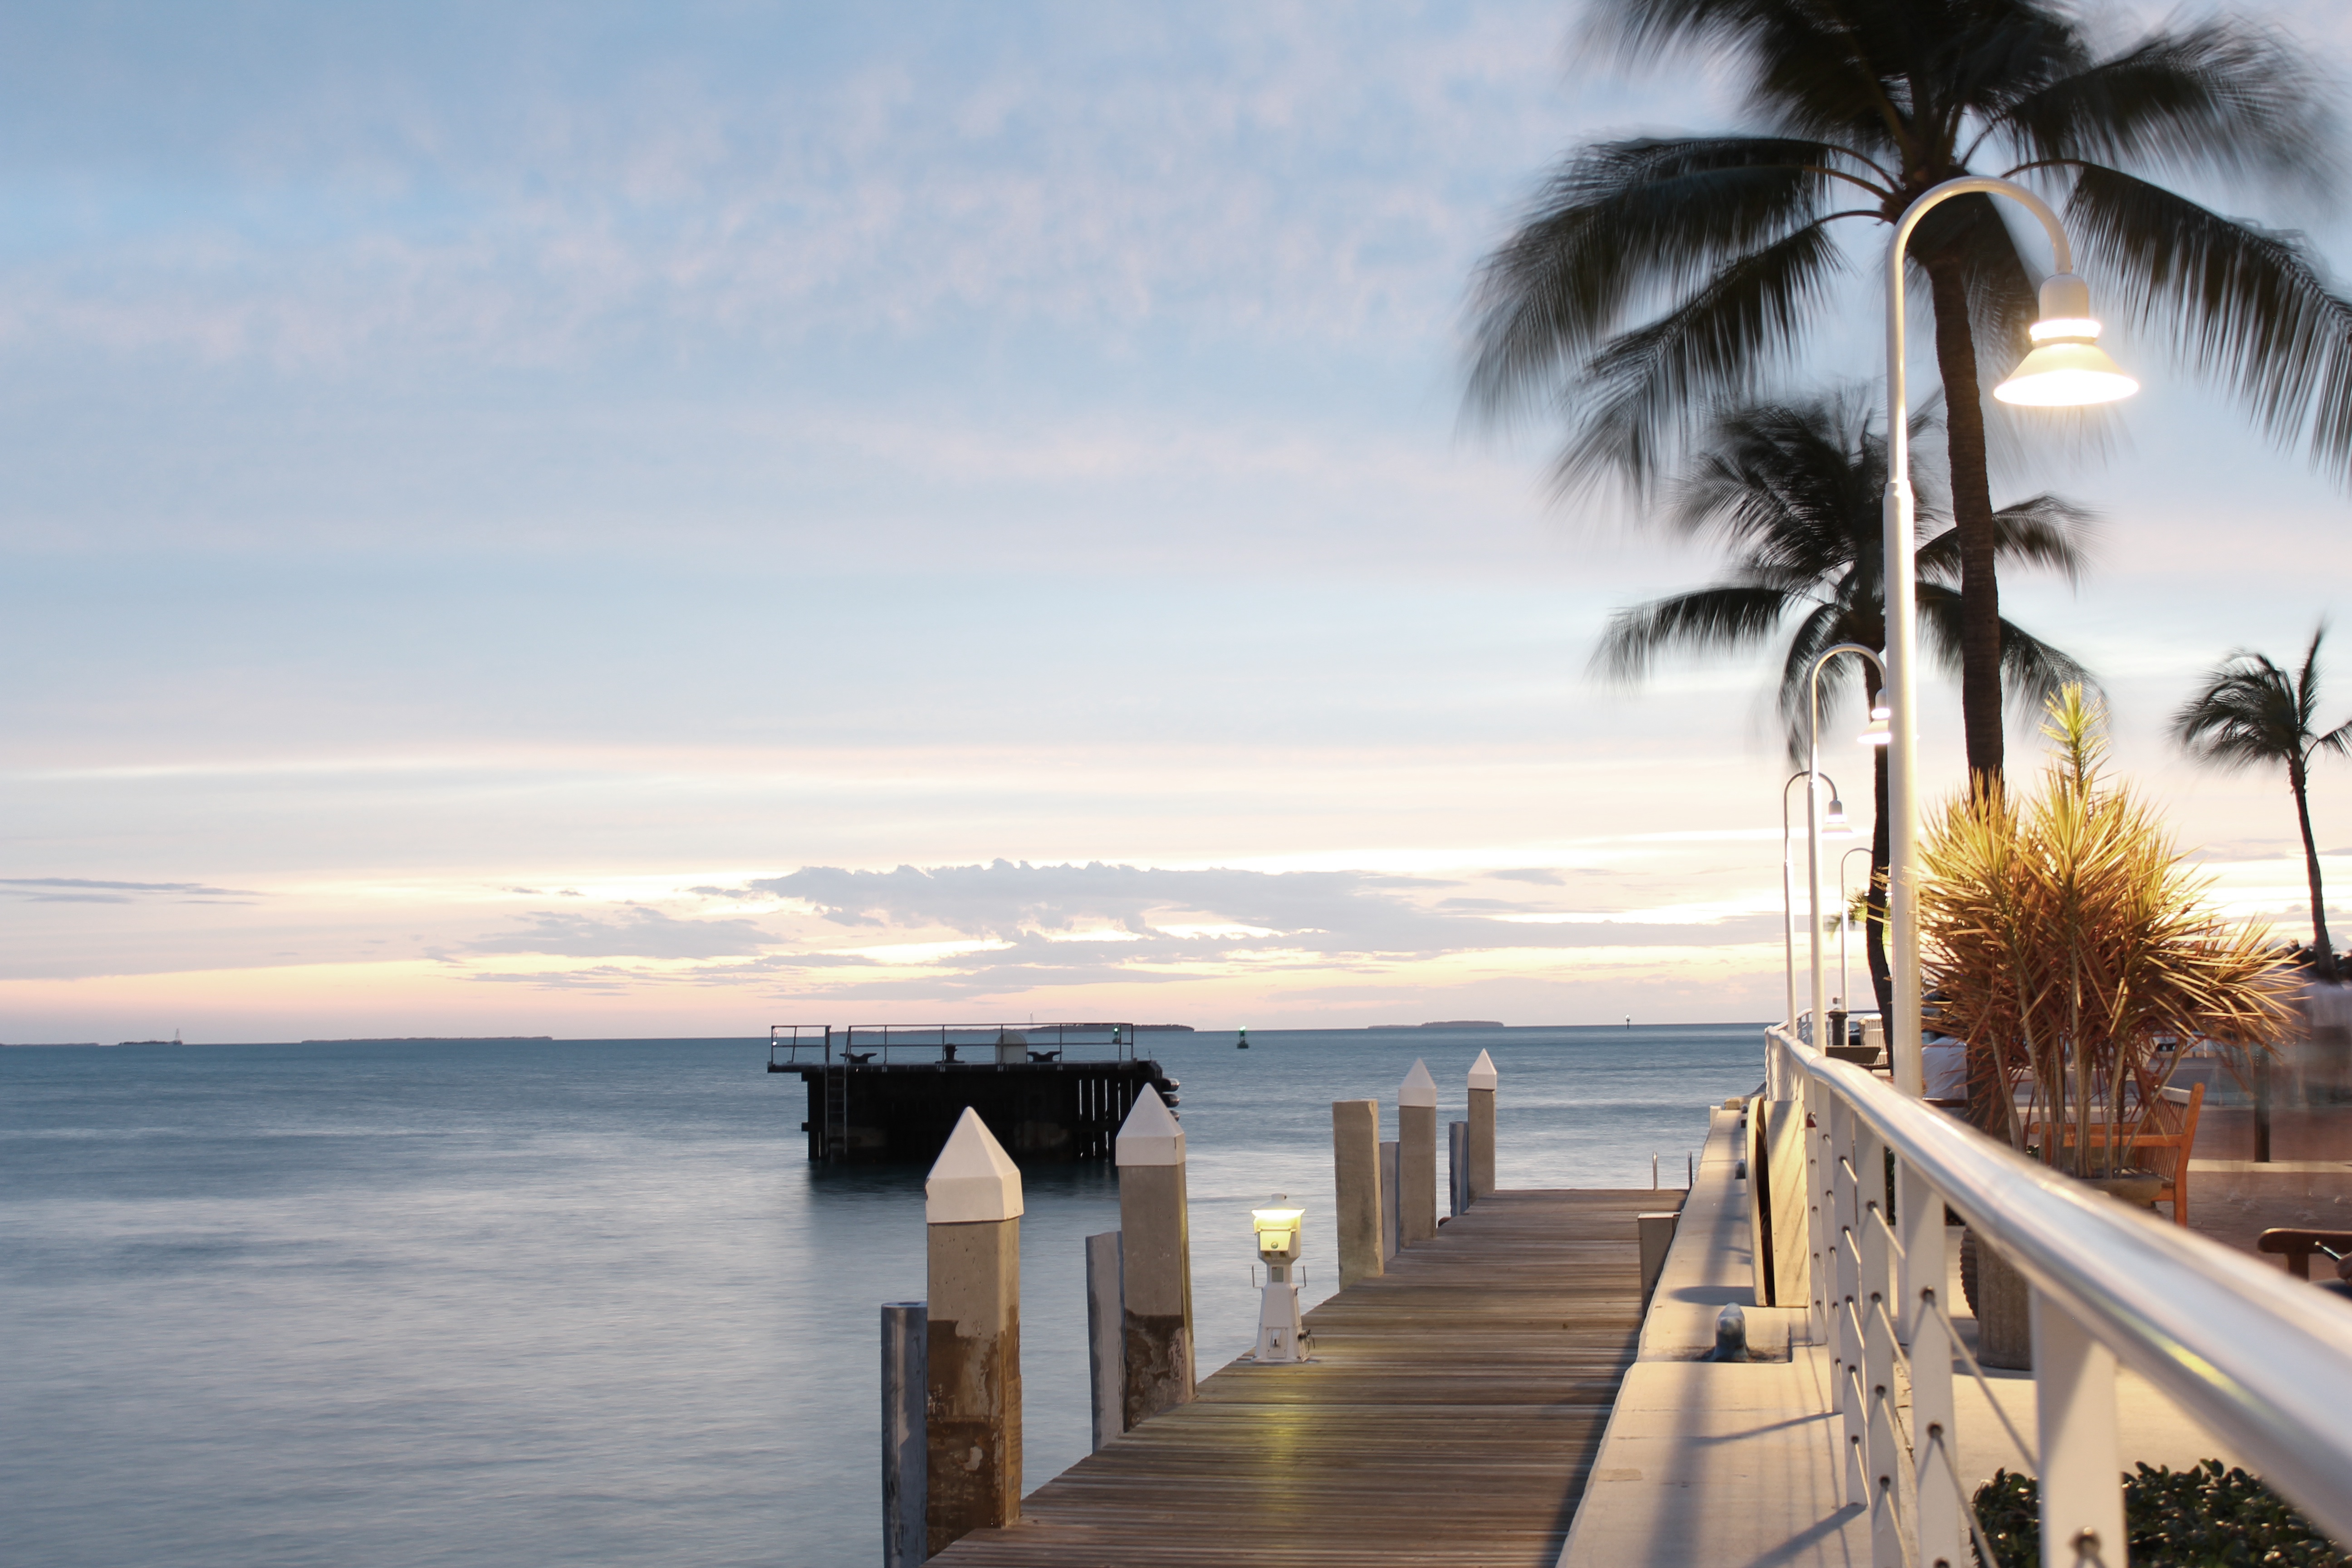
beach, sea, coast, ocean, horizon, walkway, vacation, bay, resort, arecales